Sweet Substitute

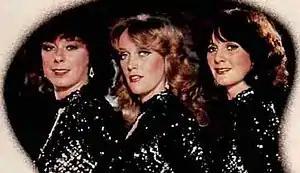
Sweet Substitute in 1981

Sweet Substitute is an English all girl trio, specializing in jazz and swing harmony recordings, including a cappella. They originated from Bristol, England.